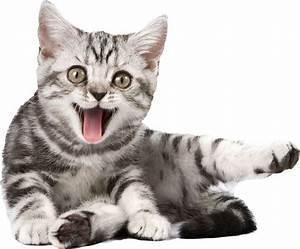
cat